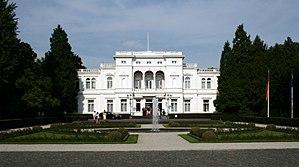
Bonn est une ville fédérale allemande située au bord du Rhin dans le sud du Land de Rhénanie-du-Nord-Westphalie, à 25 km au sud de Cologne et 54 km au nord de Coblence. Bonn est aujourd'hui le deuxième siège du gouvernement fédéral.
La villa Hammerschmidt est une résidence située à Bonn, dans l'État de Rhénanie-du-Nord-Westphalie, en Allemagne. Elle a été le siège de la présidence de la République fédérale d'Allemagne de 1949 à 1994, avant de devenir, cette même année, la résidence de villégiature du chef de l'État allemand, dont la résidence officielle est le château de Bellevue, situé à Berlin.
Leopold Koenig est un industriel du sucre d'origine allemande, surnommé le « roi du sucre » qui fit toute sa fortune dans l'Empire russe.